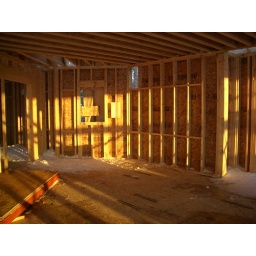
Kitchen - window in left center is over sink, door to mudroom on left